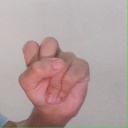
अक्षर: स